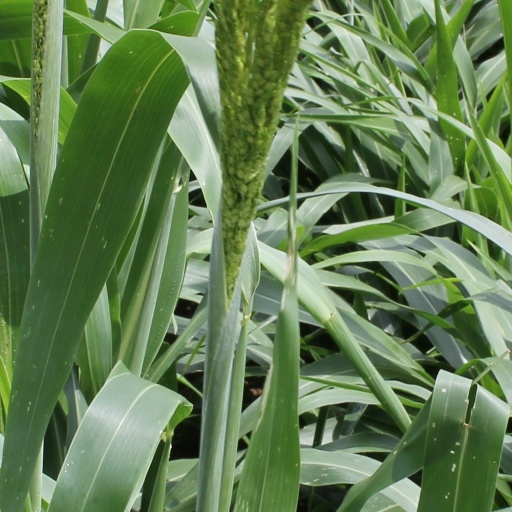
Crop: sorghum